Izumita Station

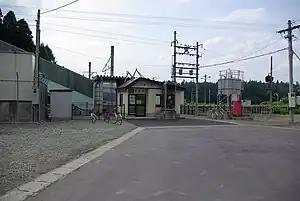
Izumita Station building, July 2009

is a railway station located in the city of Shinjō, Yamagata Prefecture, Japan, operated by the East Japan Railway Company (JR East).